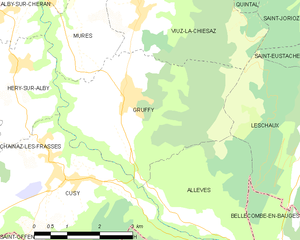
Carte des communes françaises Gruffy